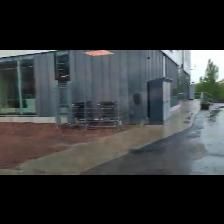
Label: NonHuman